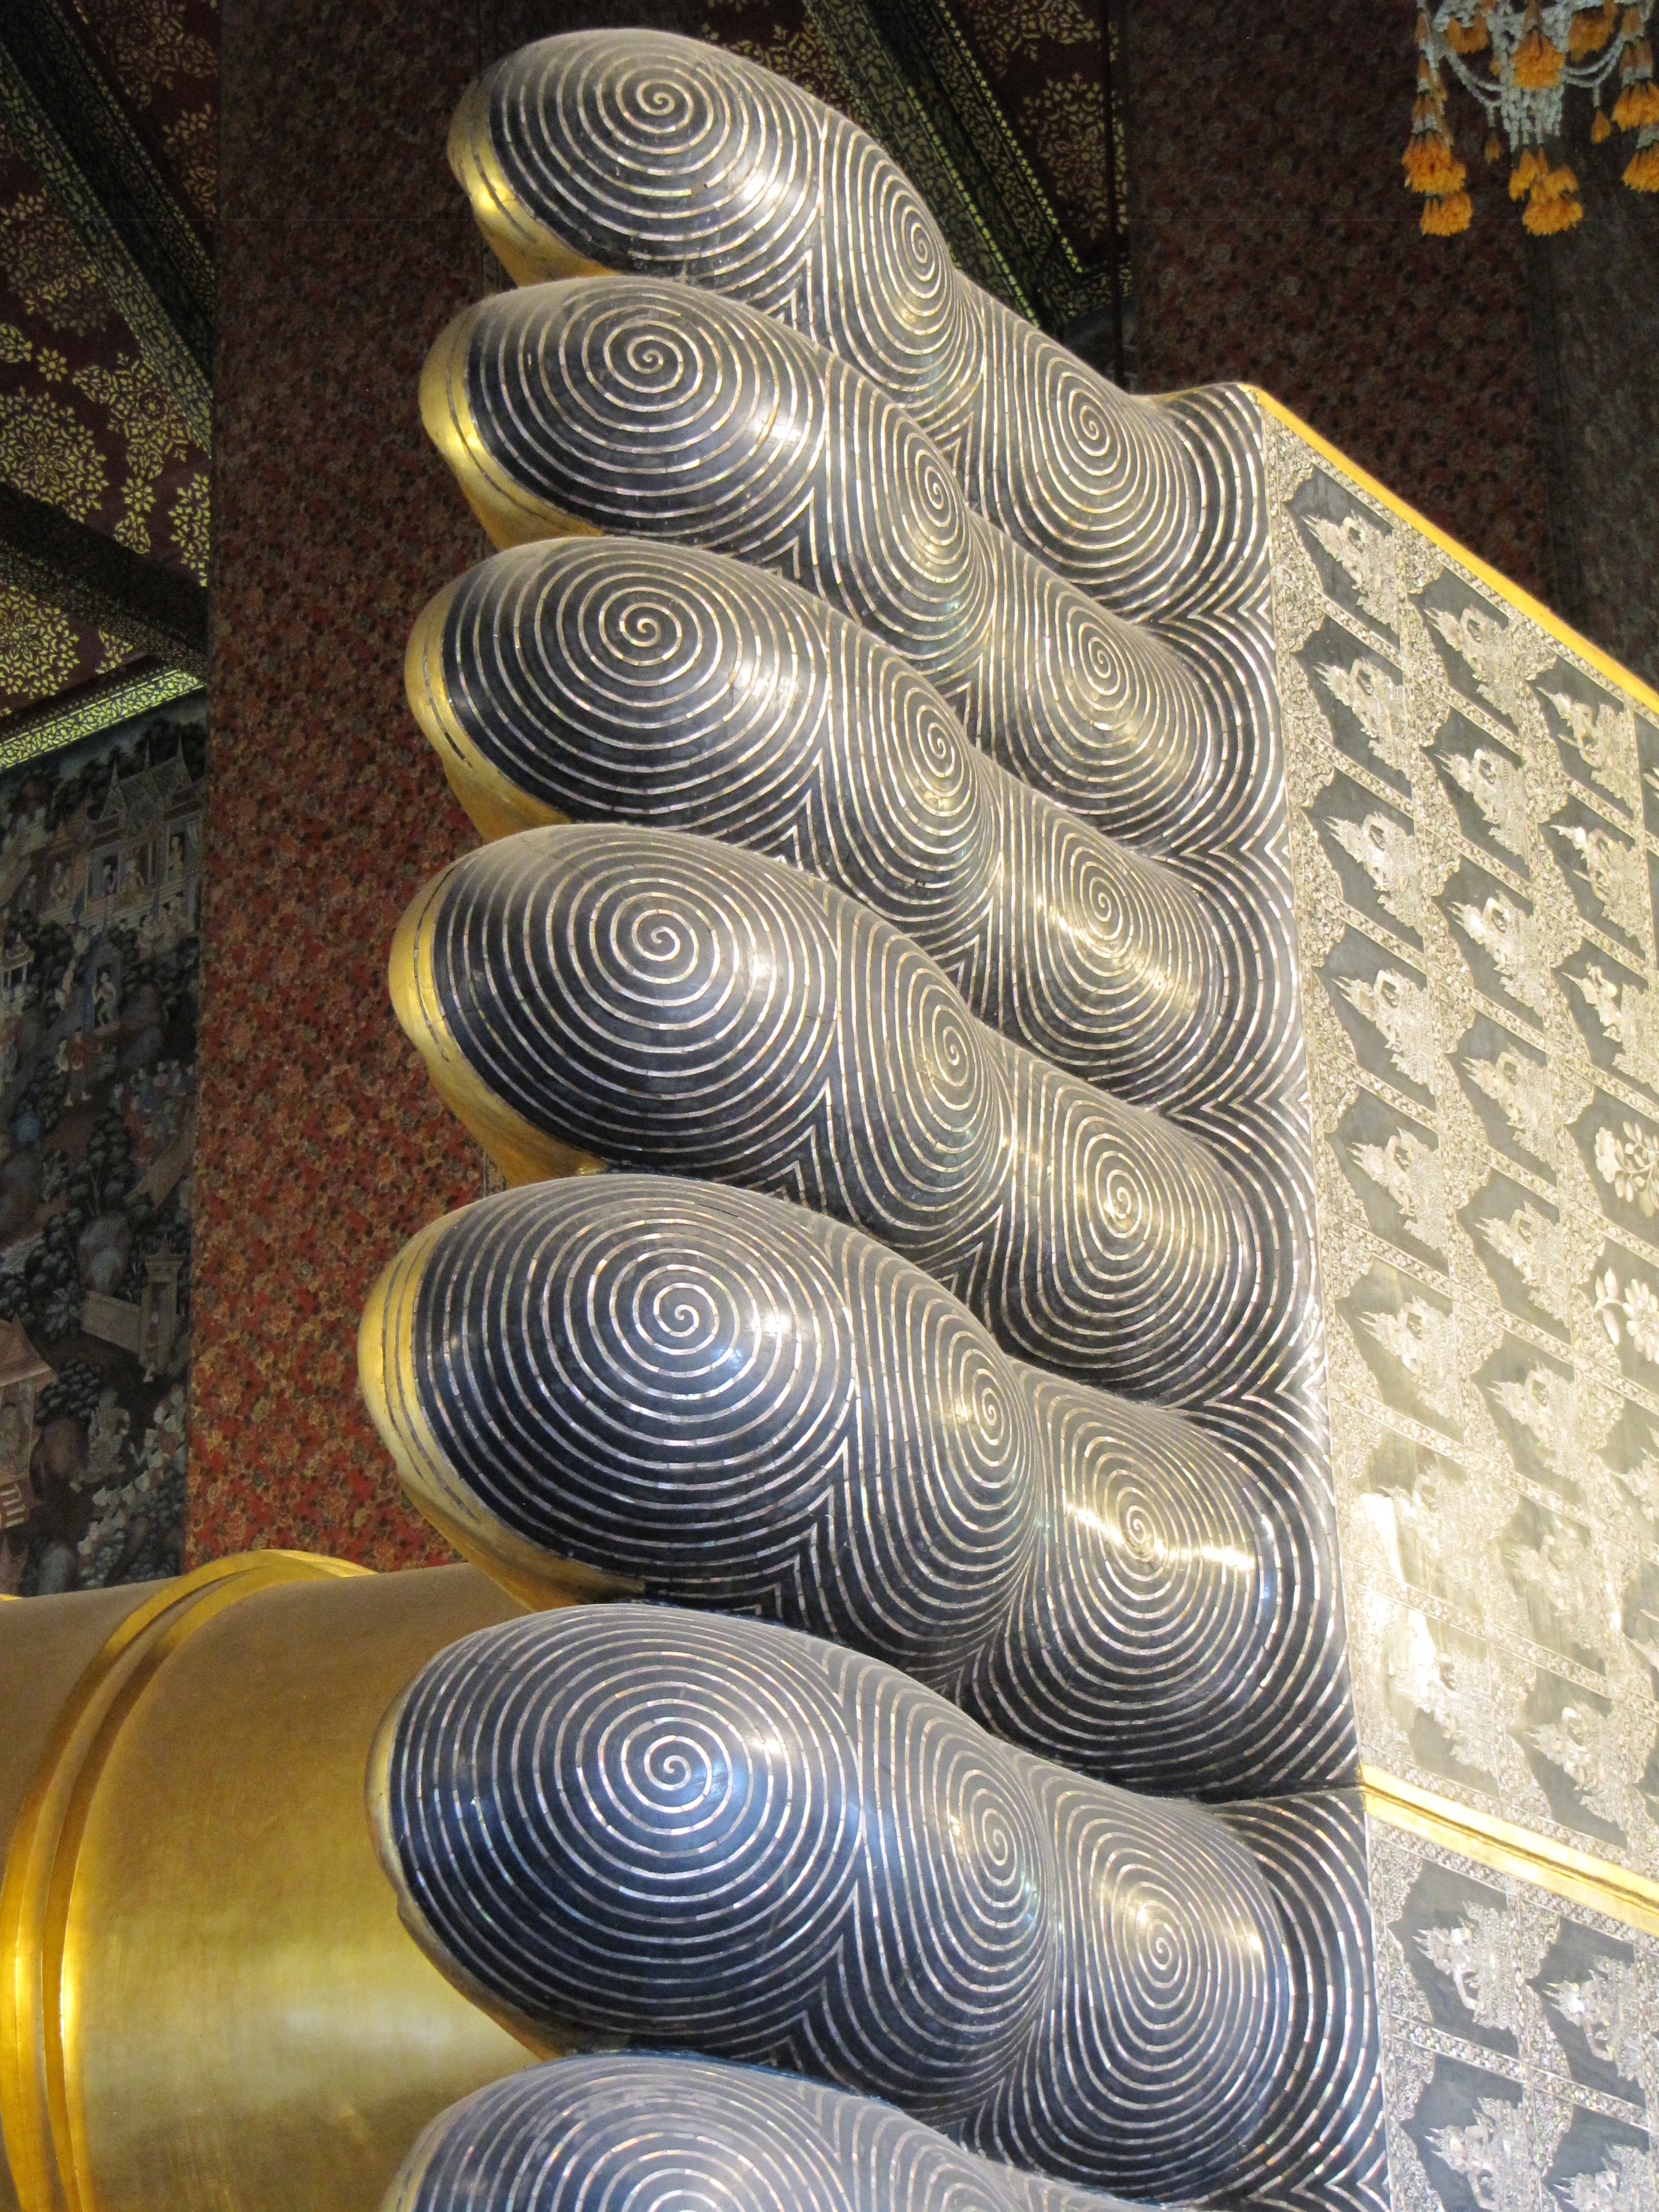
architecture, tourist, travel, decoration, pattern, golden, symbol, metal, buddhist, asia, ancient, landmark, material, thailand, sculpture, religious, art, toes, gold, design, temple, buddha, history, bangkok, thai, wat